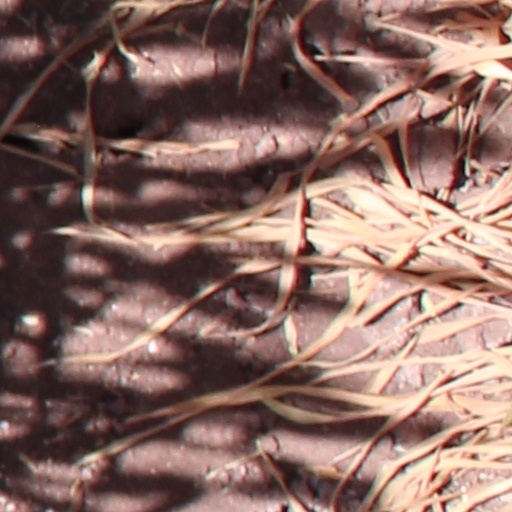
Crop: wheat